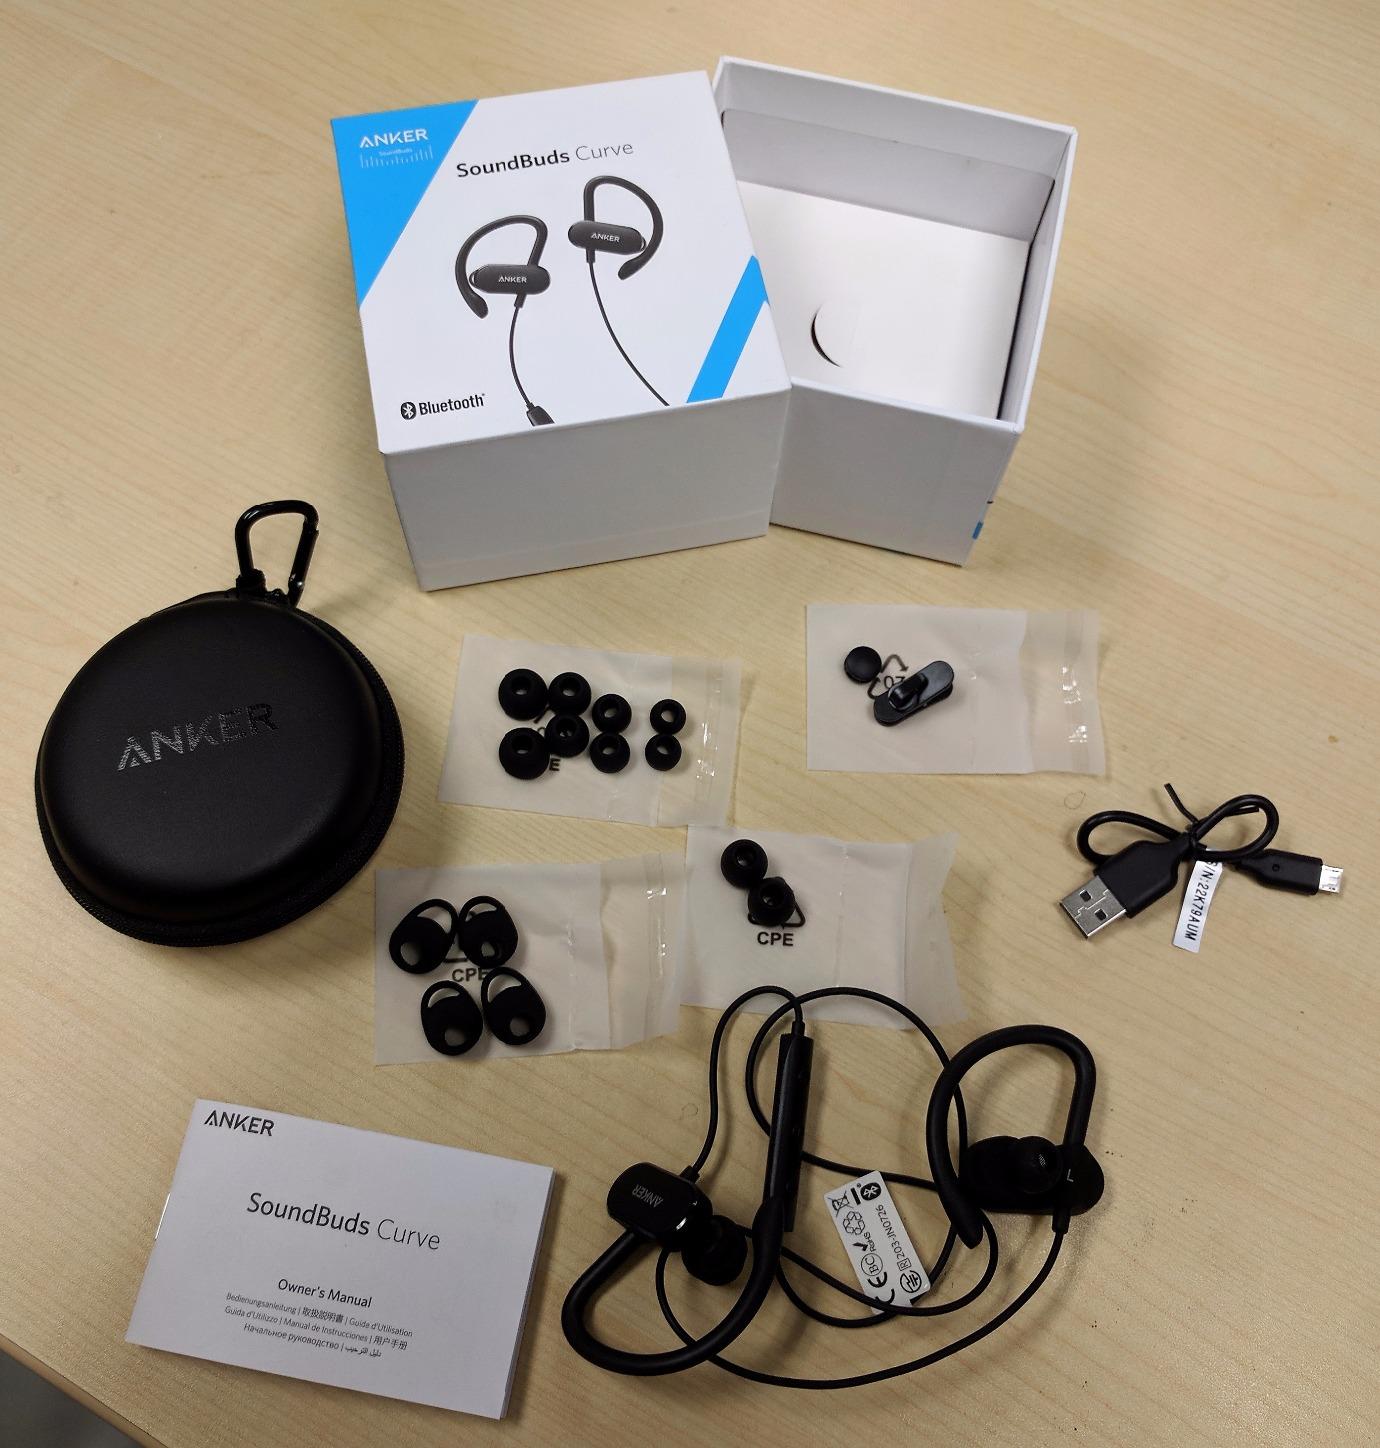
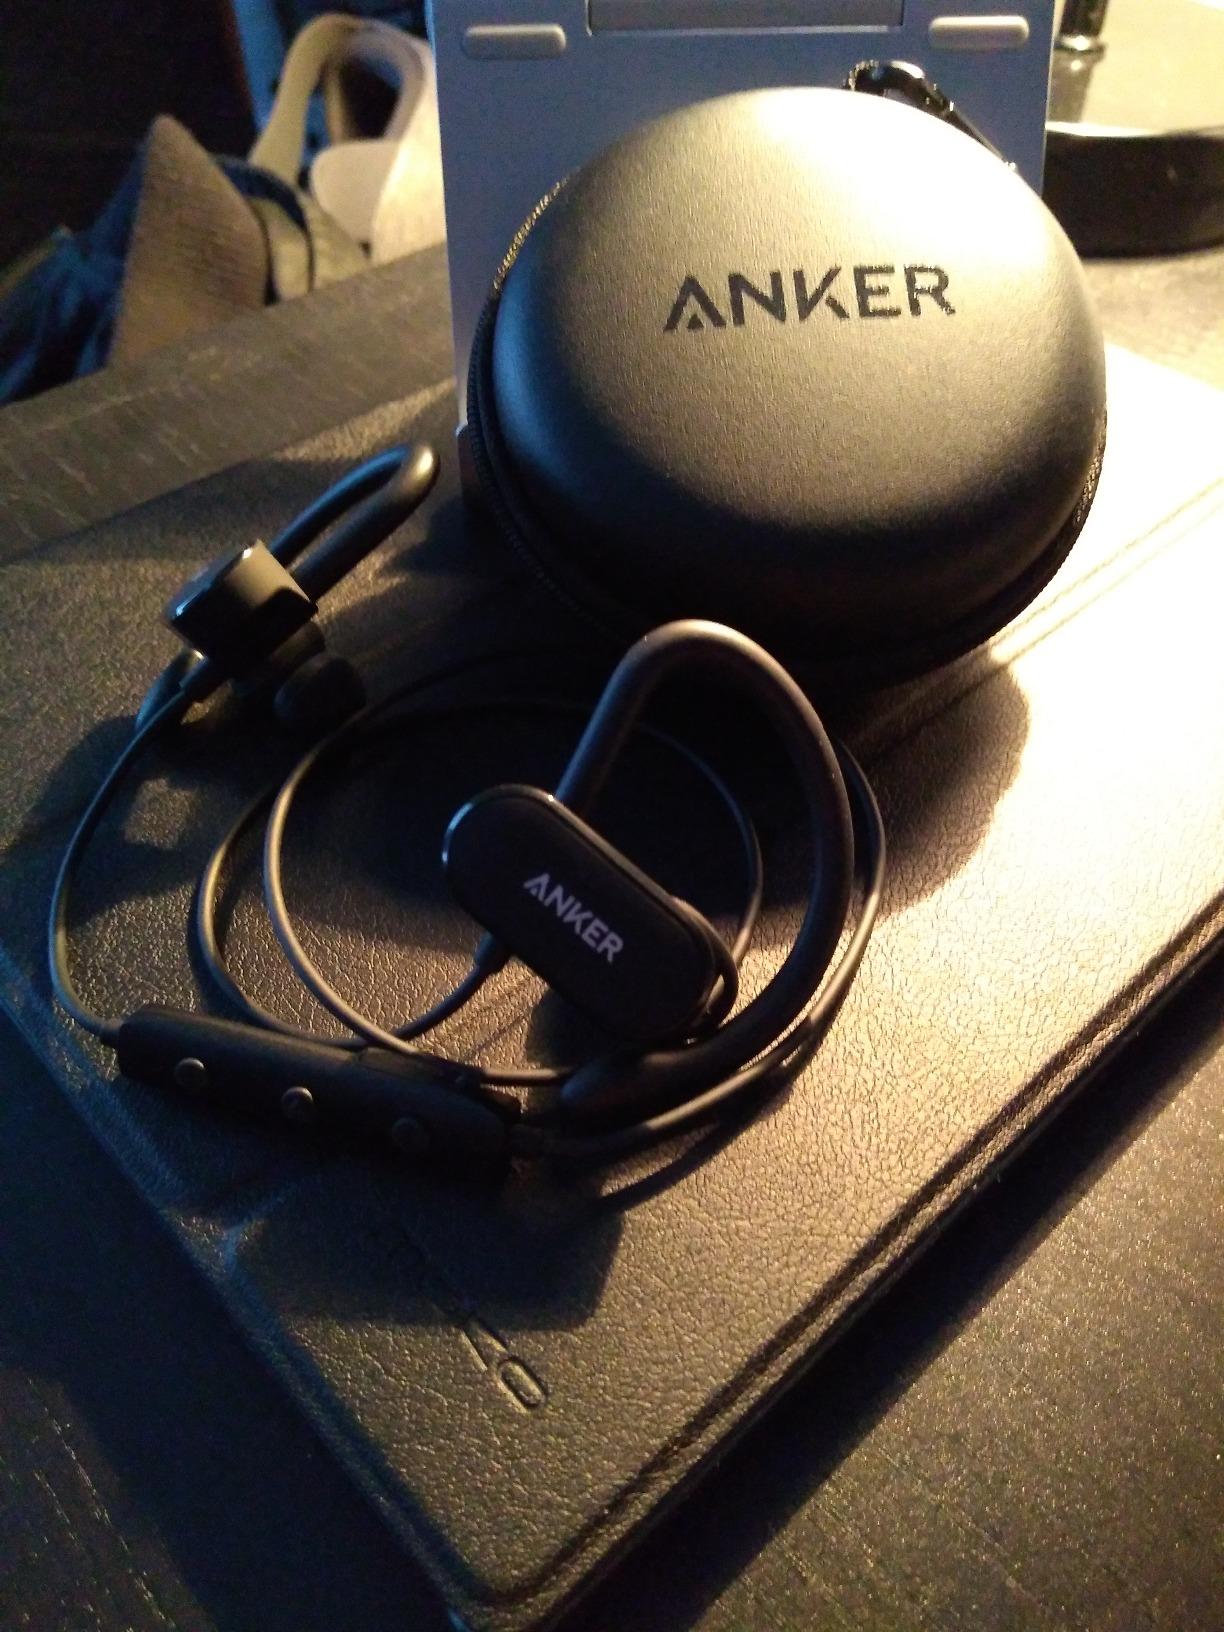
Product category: headphones
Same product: yes